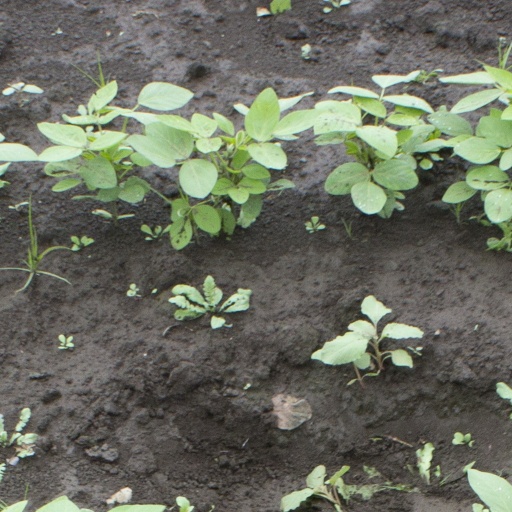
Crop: soybean